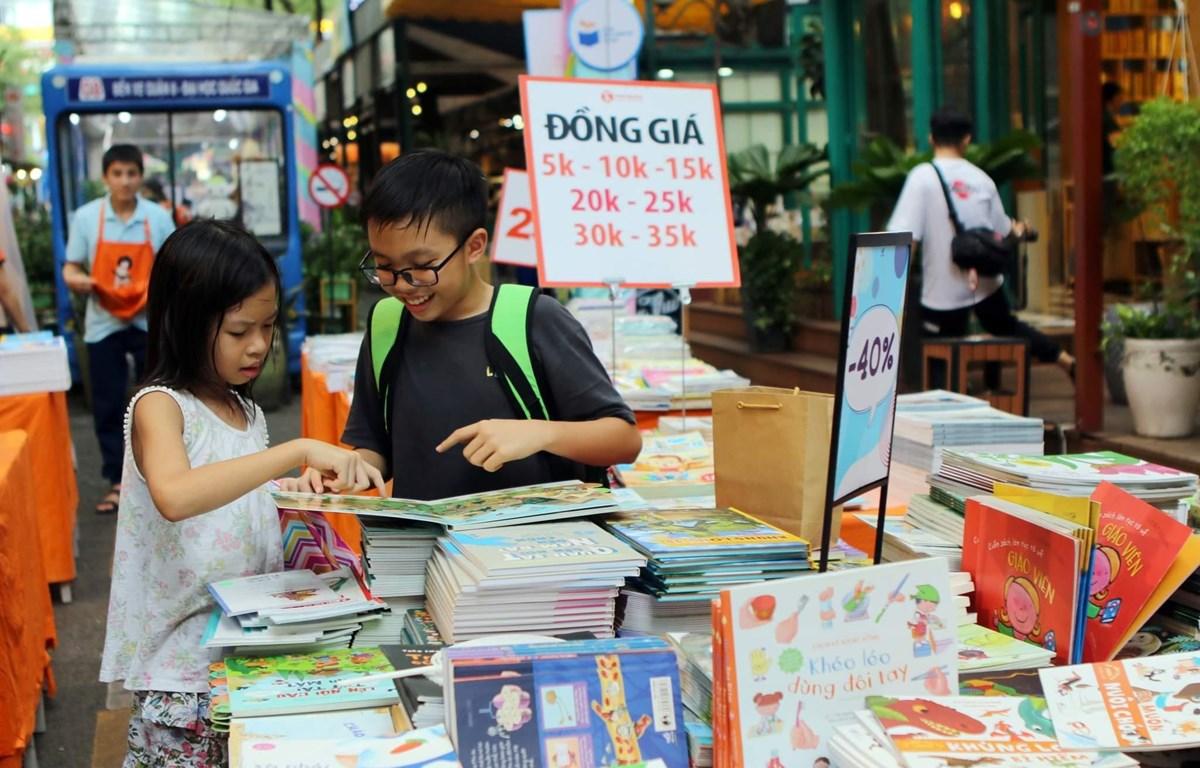
cậu bé mặc áo đen rất hào hứng với quyển sách